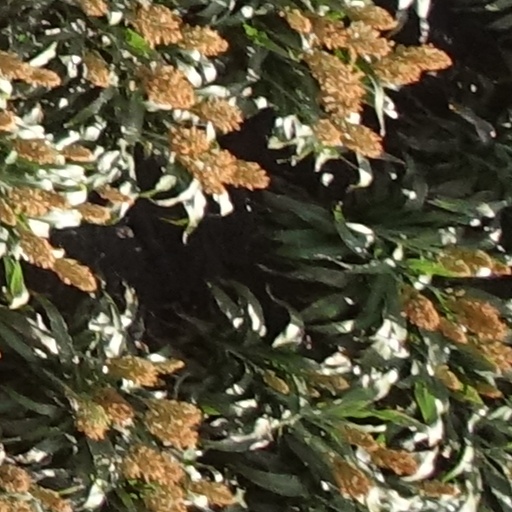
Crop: sorghum